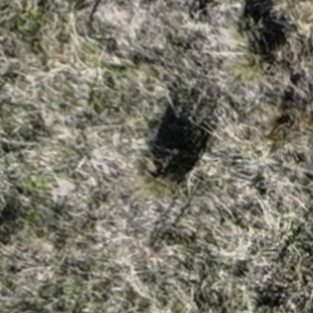
Month: october
Dye color: red
Dye concentration: high